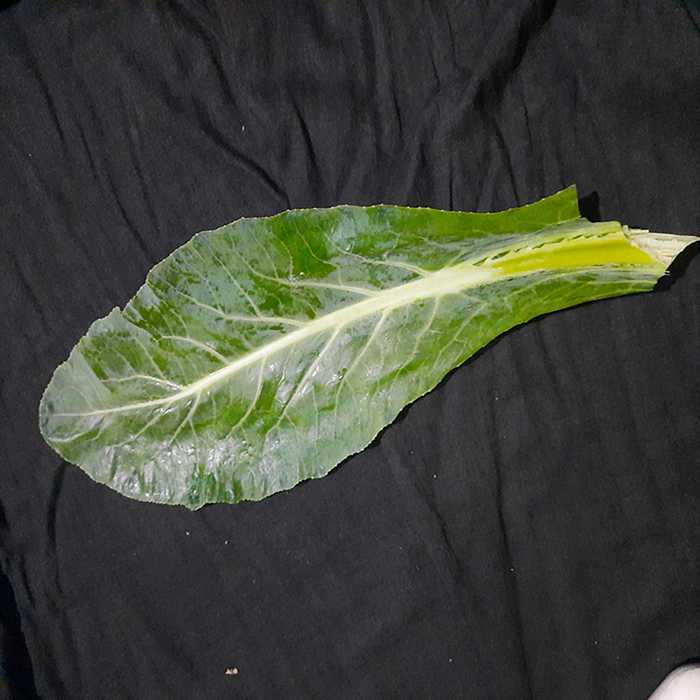
Plant: Cauliflower
Label: Fresh leaf